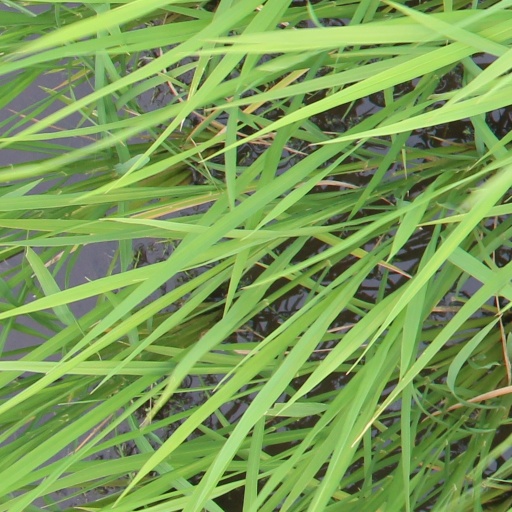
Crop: rice